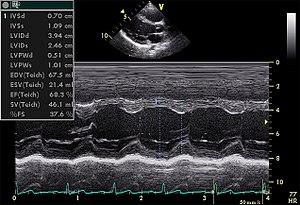
L'échocardiographie ou échographie cardiaque ou écho-doppler cardiaque est une échographie du cœur. Il s'agit d'une technique d'imagerie médicale employant les ultrasons. L'échocardiographie a rapidement trouvé sa place parmi les applications médicales des ultrasons.